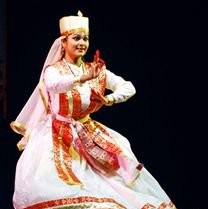
Dance form: sattriya